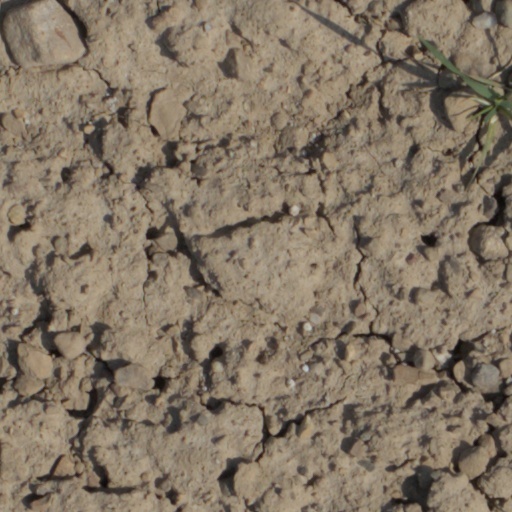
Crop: wheat